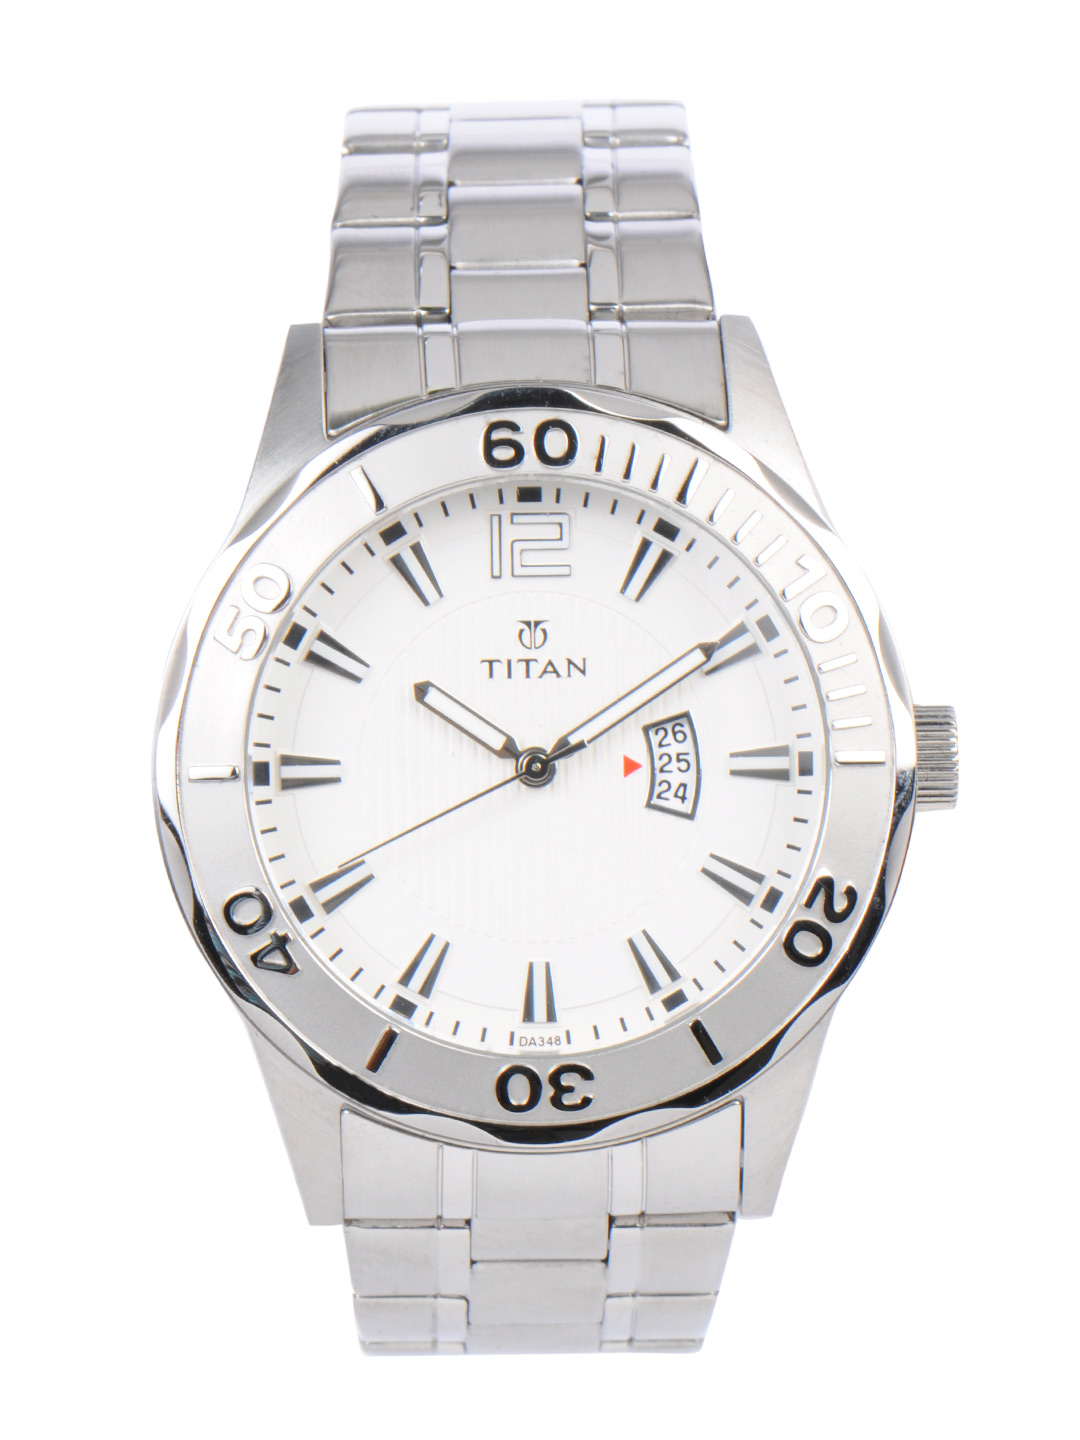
Titan Men White Dial Watch
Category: Accessories / Watches / Watches
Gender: Men
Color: Steel
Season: Winter 2016
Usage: Casual